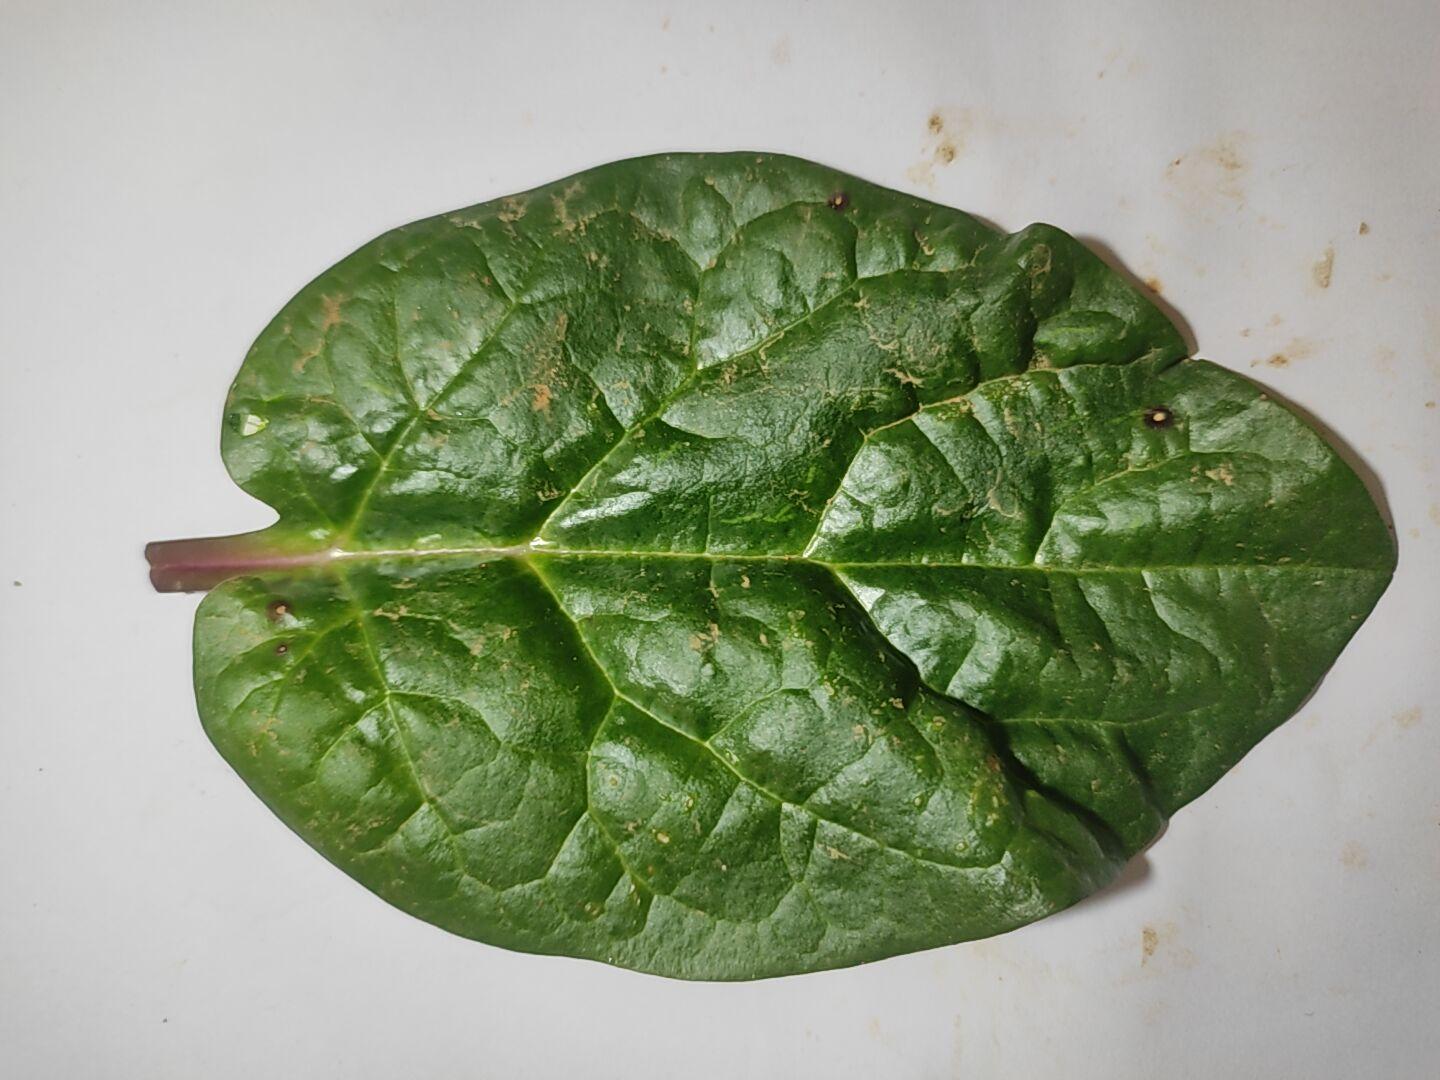
Label: healthy